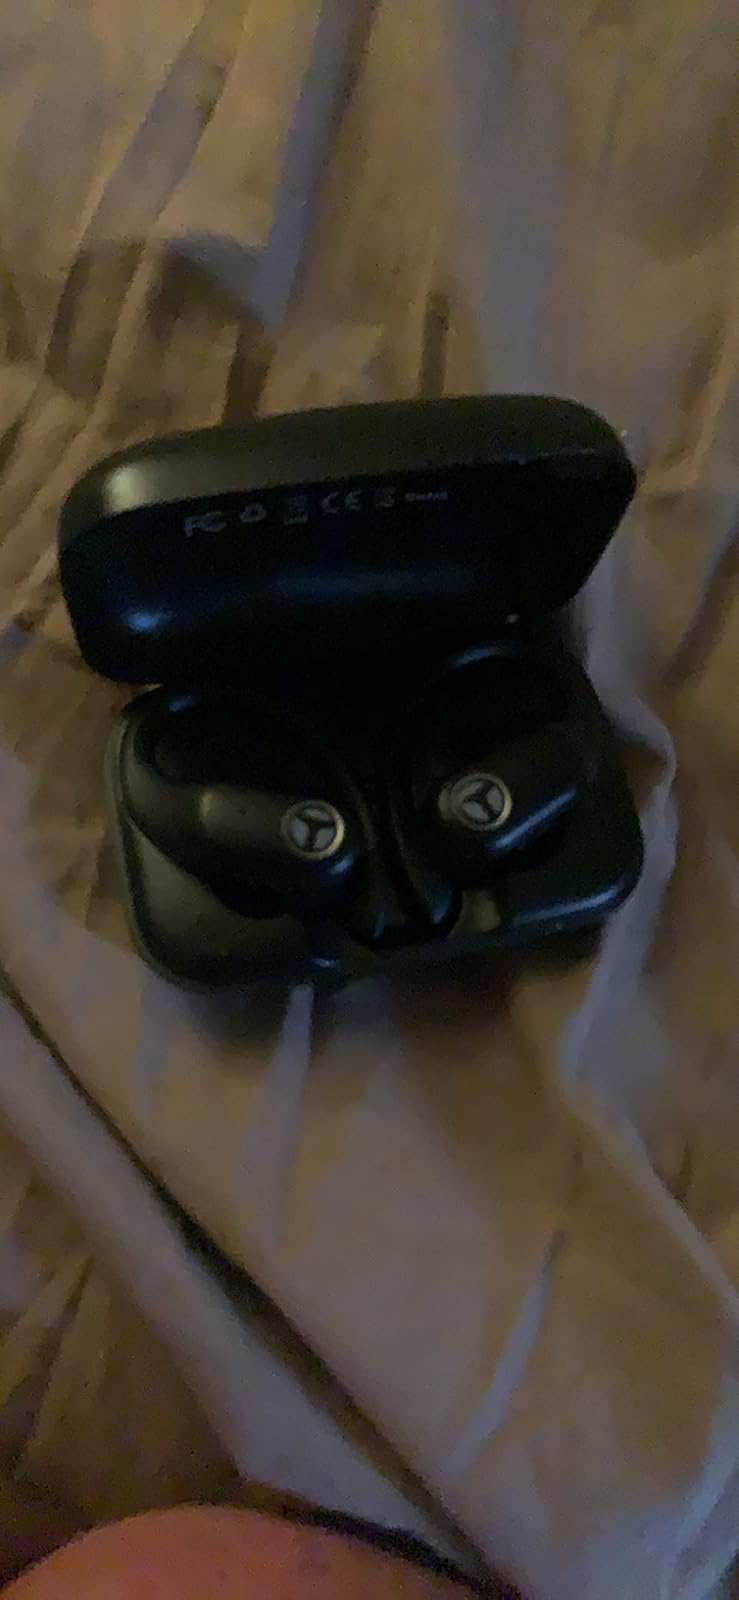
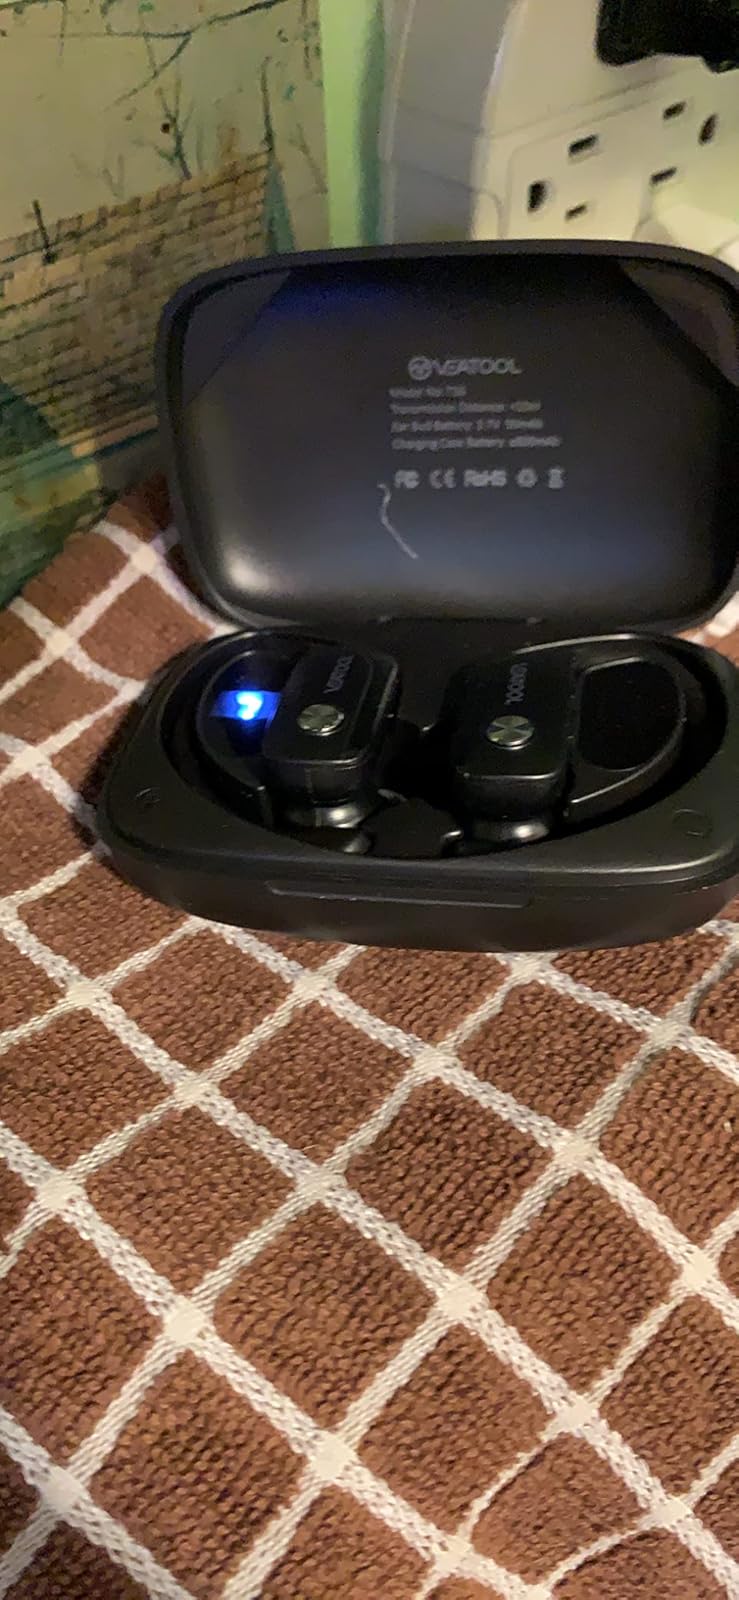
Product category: earbuds
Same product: no